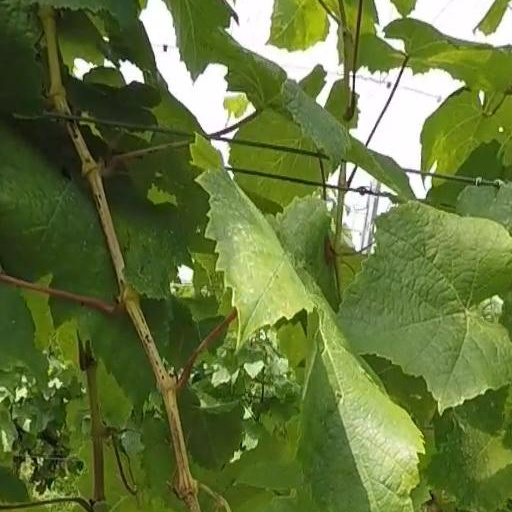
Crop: grape